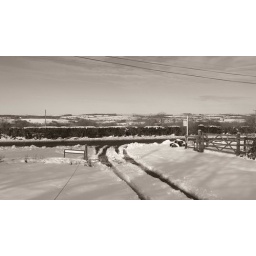
snow view in black and white